Piracy in the Caribbean

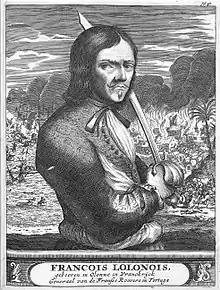
French pirate François l'Olonnais was nicknamed "Flail of the Spaniards" and had a reputation for brutality – offering no quarter to Spanish prisoners.

The mid-17th century in the Caribbean was again shaped by events in far-off Europe. For the Dutch Netherlands, France, Spain and the Holy Roman Empire, the Thirty Years' War being fought in Germany, the last great religious war in Europe, had degenerated into an outbreak of famine, plague and starvation that managed to kill off one-third to one-half of the population of Germany. England, having avoided any entanglement in the European mainland's wars, had fallen victim to its own ruinous civil war that resulted in the short but brutal Puritan military dictatorship (1649–1660) of the Lord Protector Oliver Cromwell and his Roundhead armies. Of all the European Great Powers, Spain was in the worst shape economically and militarily as the Thirty Years' War concluded in 1648. Economic conditions had become so poor for the Spanish by the middle of the 17th century that a major rebellion began against the bankrupt and ineffective Habsburg government of King Philip IV (r. 1625–1665) that was eventually put down only with bloody reprisals by the Spanish Crown. This did not make Philip IV more popular.